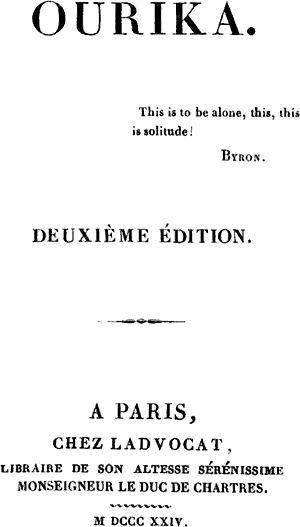
Ourika est un roman publié anonymement, en 1823, par Claire de Duras.